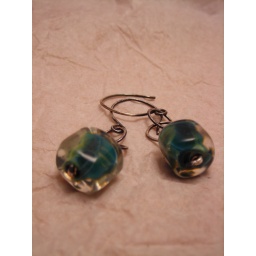
blown glass with oxidized, brushed sterling. oceanic colors sealed within clear glass